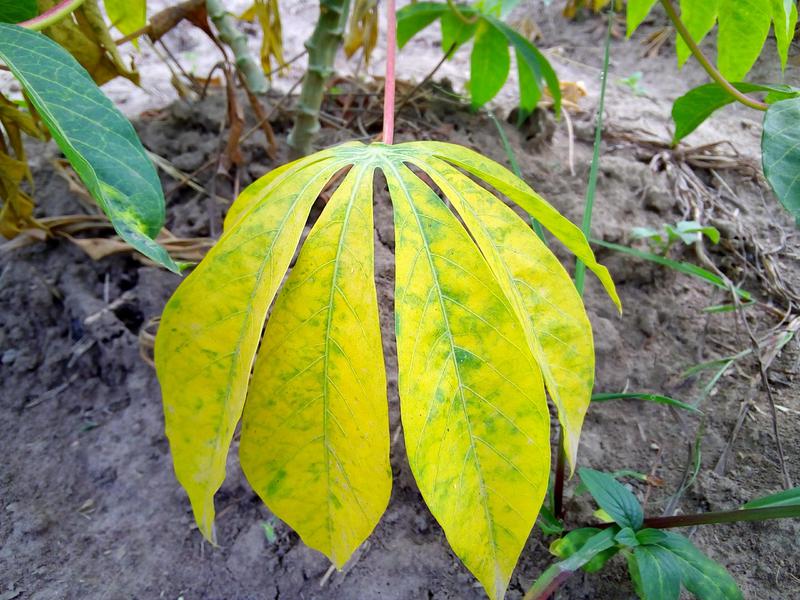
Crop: cassava
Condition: brown_streak_disease